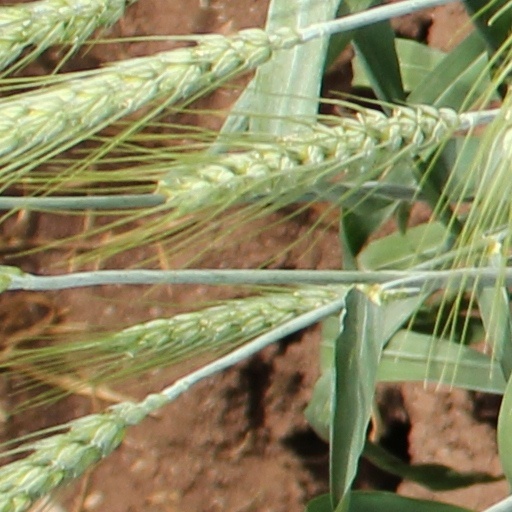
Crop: wheat